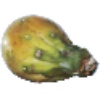
Label: Cactus fruit 1